Benslie

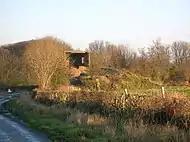
The ruins of the old coal mine near the old Montgreenan station bridge

This village, previously Benislay (1205), Beinslay (Timothy Pont 1604 - 08), Bainsley in 1821 (John Ainslie's map), Bensley (Groome 1903), Benslee or Benslee square on the 1860 OS map, Bendslee is situated next to Benslie wood. The village sits on the B 785 Fergushill Road and on the junction of the road to Montgreenan and Torranyard on the Lochlibo Road. The OS maps show that it was named 'Montgreenan' up until at least 1938, with the name Benslie given to the wood, the old farmhouse on the 'island' created by the three roads and the term Benslie Square. A Mission hall is marked as being at Benslie square on the 1910 OS map. The postal address may have been the direct cause of the name change, preventing confusion with the nearby Montgreenan estate.